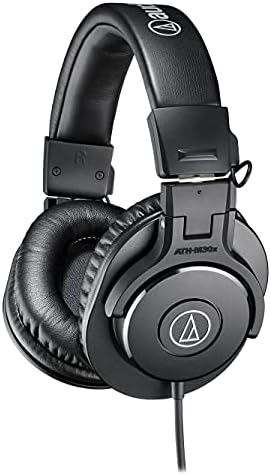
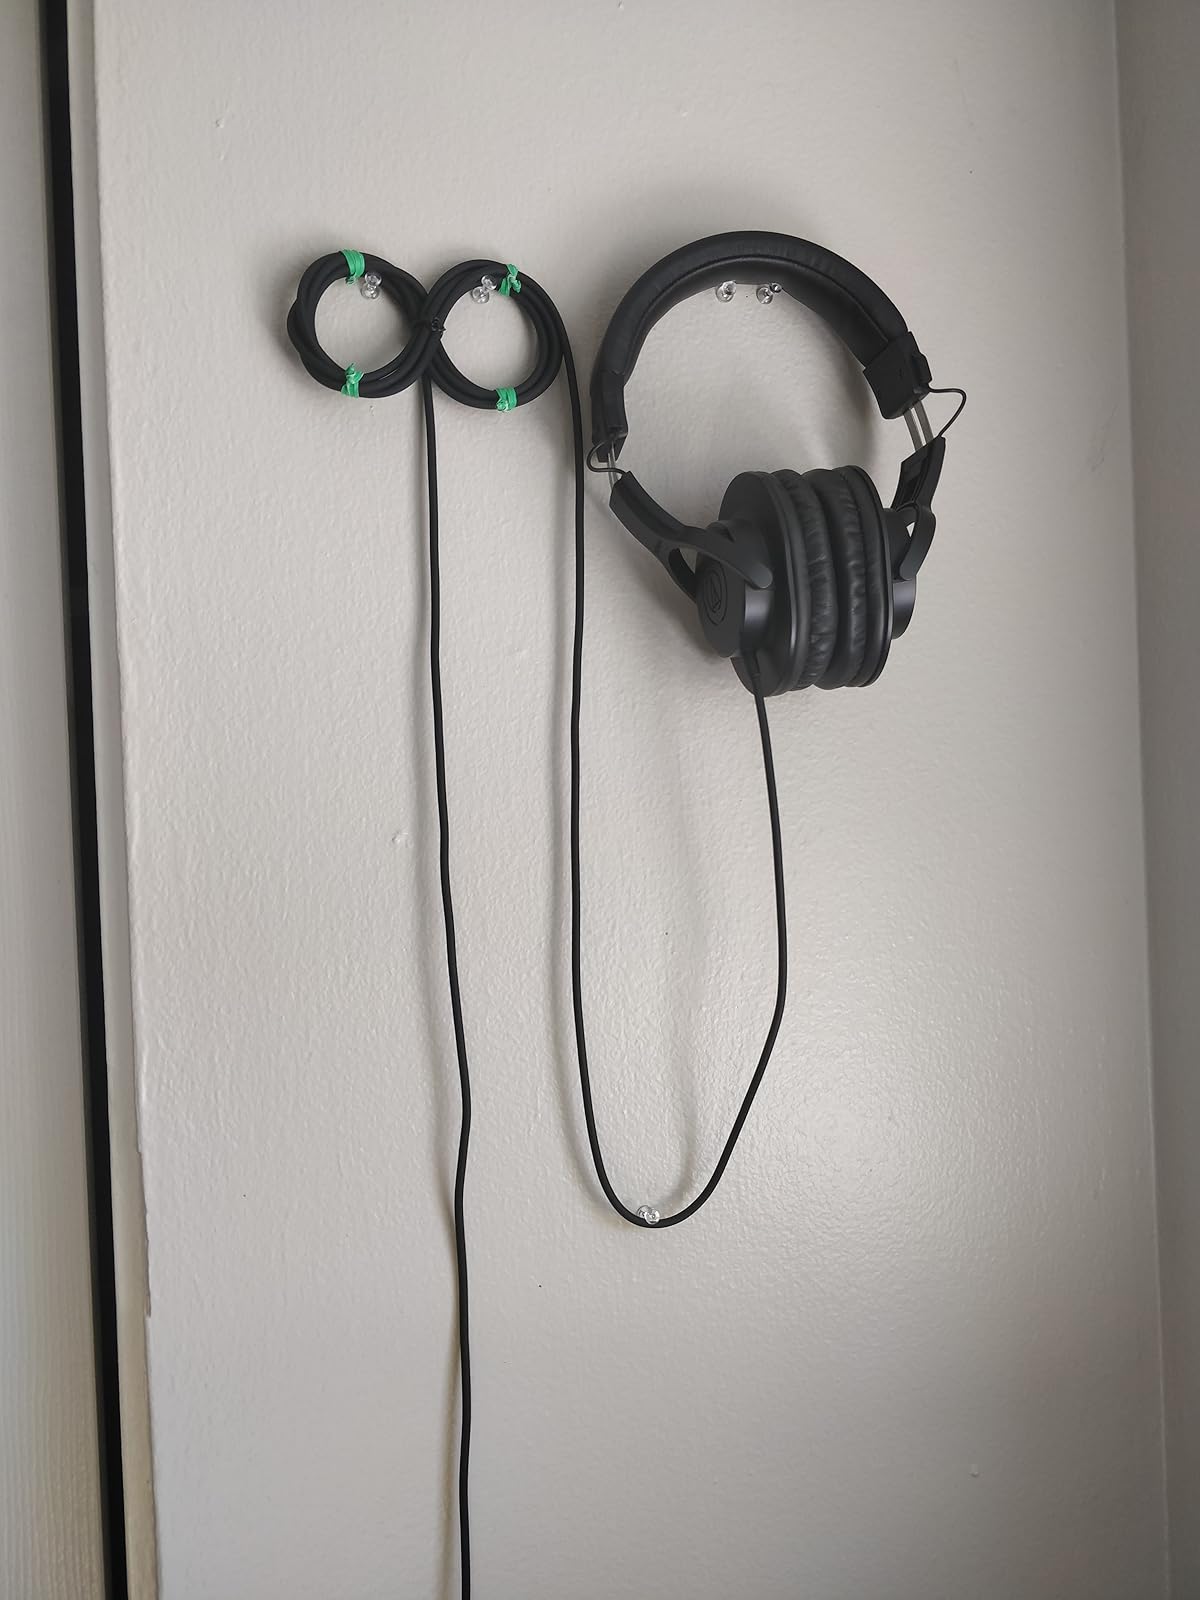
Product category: headphones
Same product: no